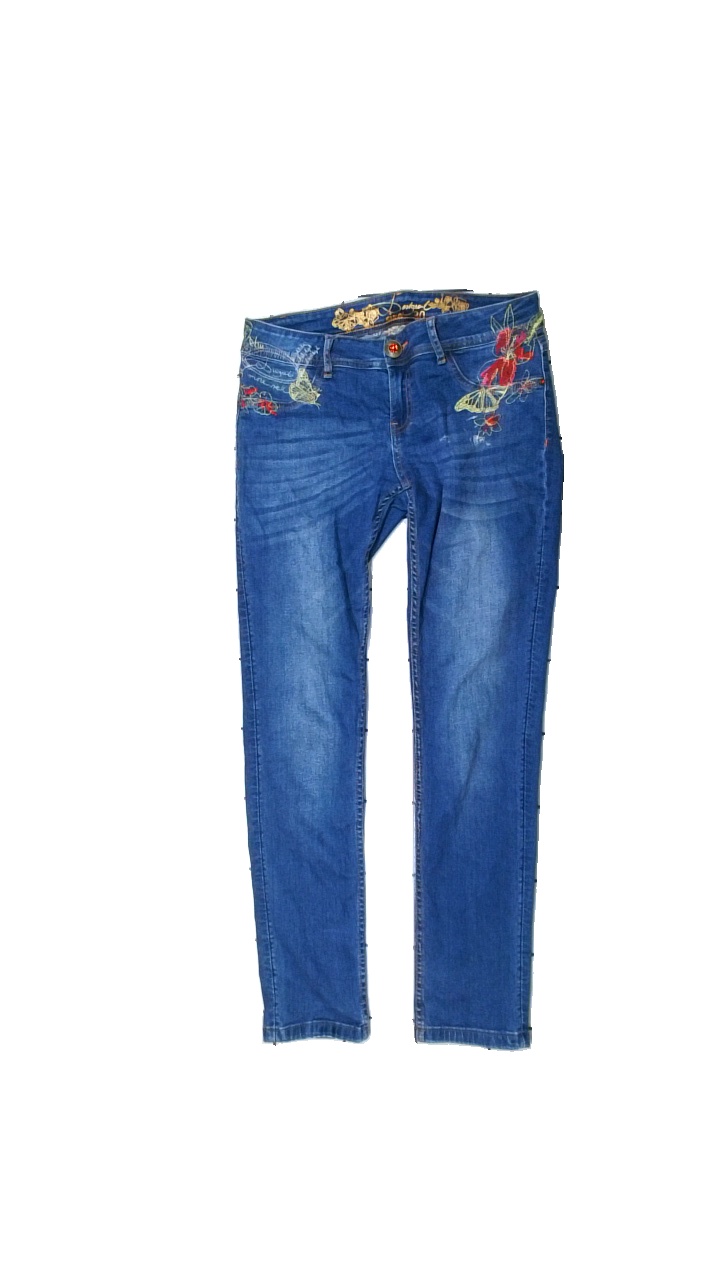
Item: Jeans (Ladies)
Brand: Desigual
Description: Jeans with prints
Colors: Blue, Red, Yellow, Multicolor
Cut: Regular
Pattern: Other
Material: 100% cotton
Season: All
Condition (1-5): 2
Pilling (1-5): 5
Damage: White stain
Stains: Major
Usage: Reuse
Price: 50-100